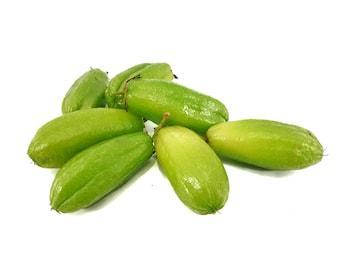
Label: others